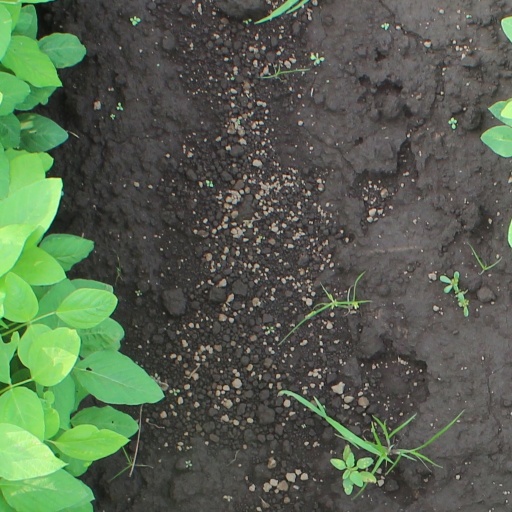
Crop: soybean